New York State Route 420

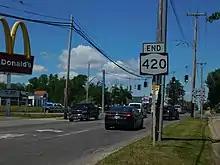
NY 420 approaching NY 37 in Massena

The route heads northwest from Winthrop, passing through heavily forested areas of St. Lawrence County. As NY 420 passes out of Stockholm and into Norfolk, the forests surrounding the highway begin to taper off and give way to small pockets of residences and cultivated fields. The number of homes along the route begin to increase upon intersecting Plum Brook Road, at which point NY 420 becomes lined with residences for much of its run through north Norfolk. However, the string of homes ends near the northern town line, and the highway becomes flanked by forests once more as it curves northward and enters the town of Massena.